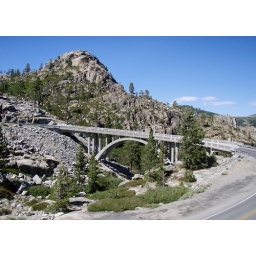
This is a shot of the bridge on the old highway near Donner Lake.